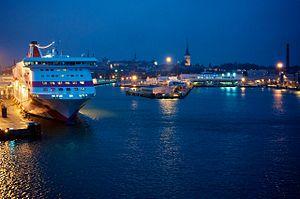
Port of Tallinn est une société basée à Tallinn qui gère cinq ports en Estonie.